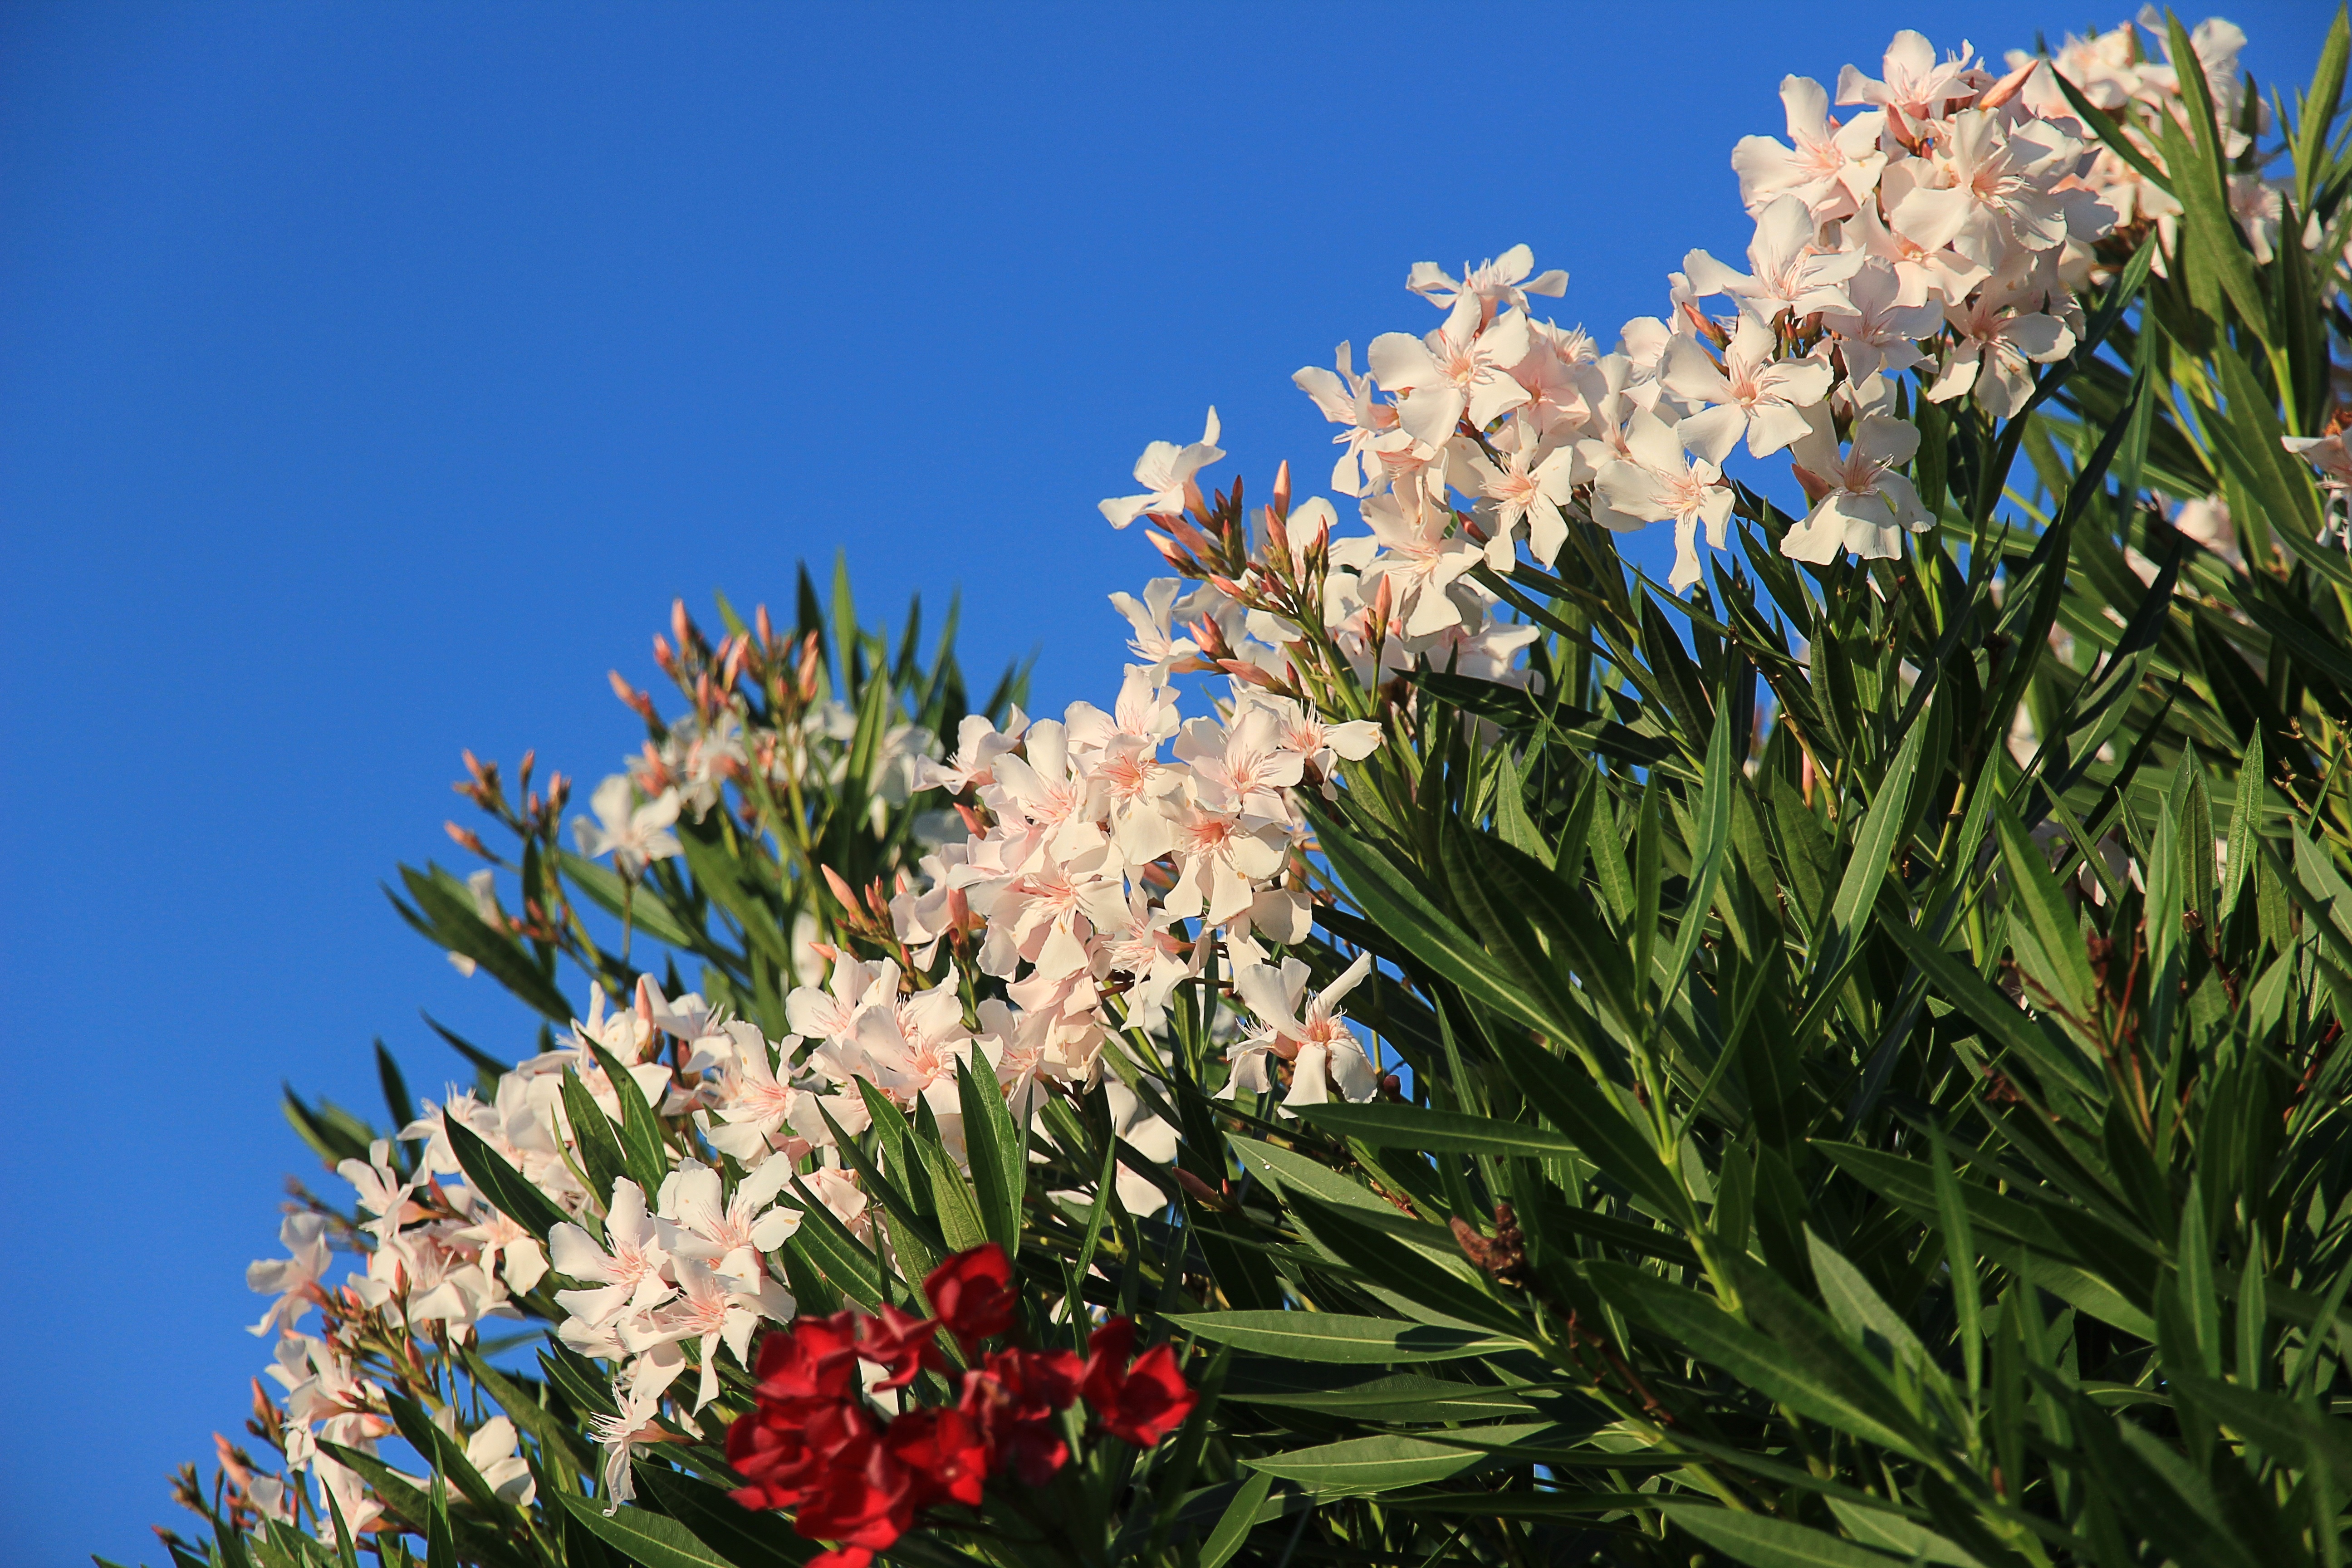
grass, blossom, plant, white, meadow, flower, bush, green, botany, garden, flora, wildflower, leaves, oleander, hedge, flowering plant, land plant